Klassekampen

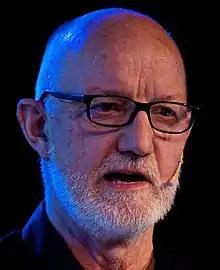
Sigurd Allern

The process of liberating the paper from party ties, peaked in April 1991, when no longer reckoned itself party organ of AKP. A new purpose clause stated that the paper should carry serious critical journalism with "disclosures of all kinds of exploitation, oppression and environmental destruction" as well as inspire and contribute to "ideological criticism, organizing and political struggle" from a "revolutionary, socialist viewpoint". This change had been approved by the party, that however still would own 80 percent of the shares in the publishing company with the same name. This "liberation process" followed the general line among Norwegian papers, as also conservative and Labour media gained more independence in these years.